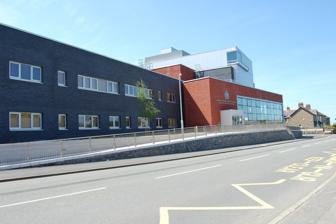
Building: Caernarfon Criminal Justice Centre
Country: United Kingdom
Year built: 2009
Judicial building in Caernarfon, Wales Caernarfon Criminal Justice Centre Caernarfon Criminal Justice Centre Location Llanberis Road, Caernarfon Coordinates 53°08′25″N 4°15′51″W / 53.1403°N 4.2643°W / 53.1403; -4.2643 Built 2009 Architect Austin-Smith:Lord Architectural style(s) Modernist style Shown in Gwynedd The Caernarfon Criminal Justice Centre is a Crown Court venue, which deals with criminal cases, in Llanberis Road, Caernarfon , Wales. History Until the early 21st century, criminal court hearings in Caernarfon were held in the County Hall at Castle Ditch. However, as the number of court cases in Caernarfon grew, it became necessary to commission a more modern courthouse for criminal matters: the site selected in Llanberis Road had been occupied by Segontium School, which had dated from 1912 but which had closed in 2005. Work on the new building started in May 2007, when the Lord Chancellor , Lord Falconer , cut the first sod. It was designed by Austin-Smith:Lord in the Modernist style , built by Balfour Beatty in dark blue and red brick at a cost of £12 million and was completed in May 2009. The design involved an asymmetrical main frontage facing onto Llanberis Road. The plan involved two wings, one intended for the offices and the other for the courtrooms. The left hand section was built in dark blue brick and was fenestrated with single, bi-partite and tri-partite casement windows on two floors, while the right hand section, which was projected forward, was built in red brick and featured a grey stone-clad portico on the left with Royal coat of arms at first floor level above, and a large expanse of glazing on the right. Internally, the building was laid out to accommodate four courtrooms. The design was commended in the BREEAM Awards for Wales in 2009. The building was subsequently sold to London & Capital Group and leased back from that company under a private developer scheme initiative. Notable cases included the trial and conviction of Colin Milburn, in November 2022, for the murder of his long-term partner, Buddug Jones. References